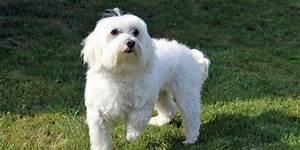
dog